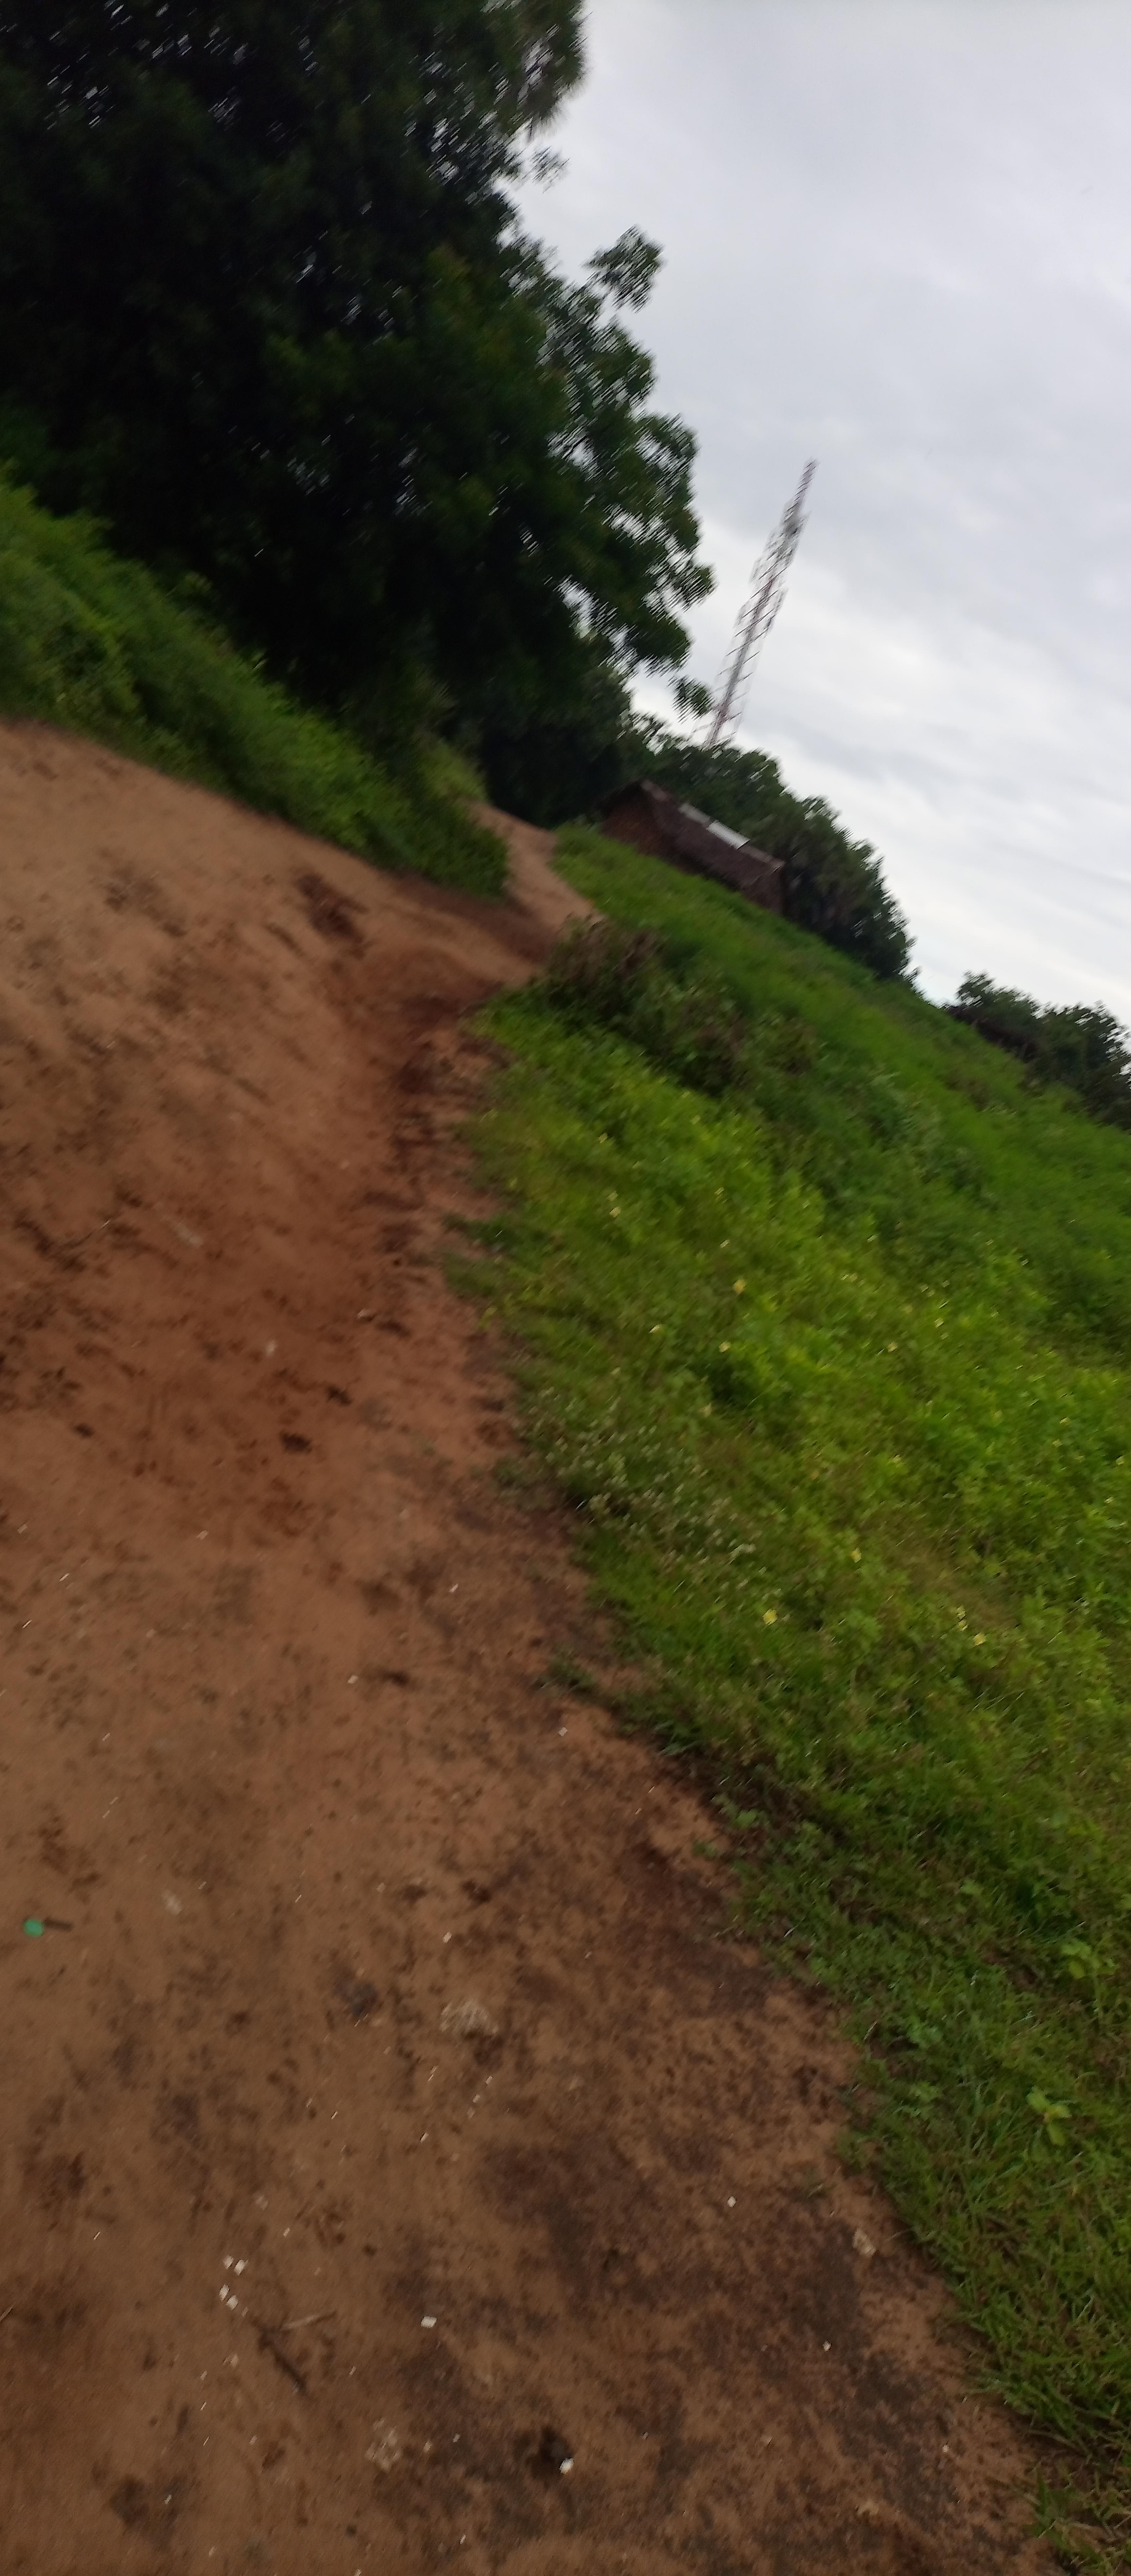
Njia yenye mchanga wa rangi ya hudhurungi ipo katikati ya miti mikubwa na nyasi ndogo zenye rangi ya kijani kibichi.